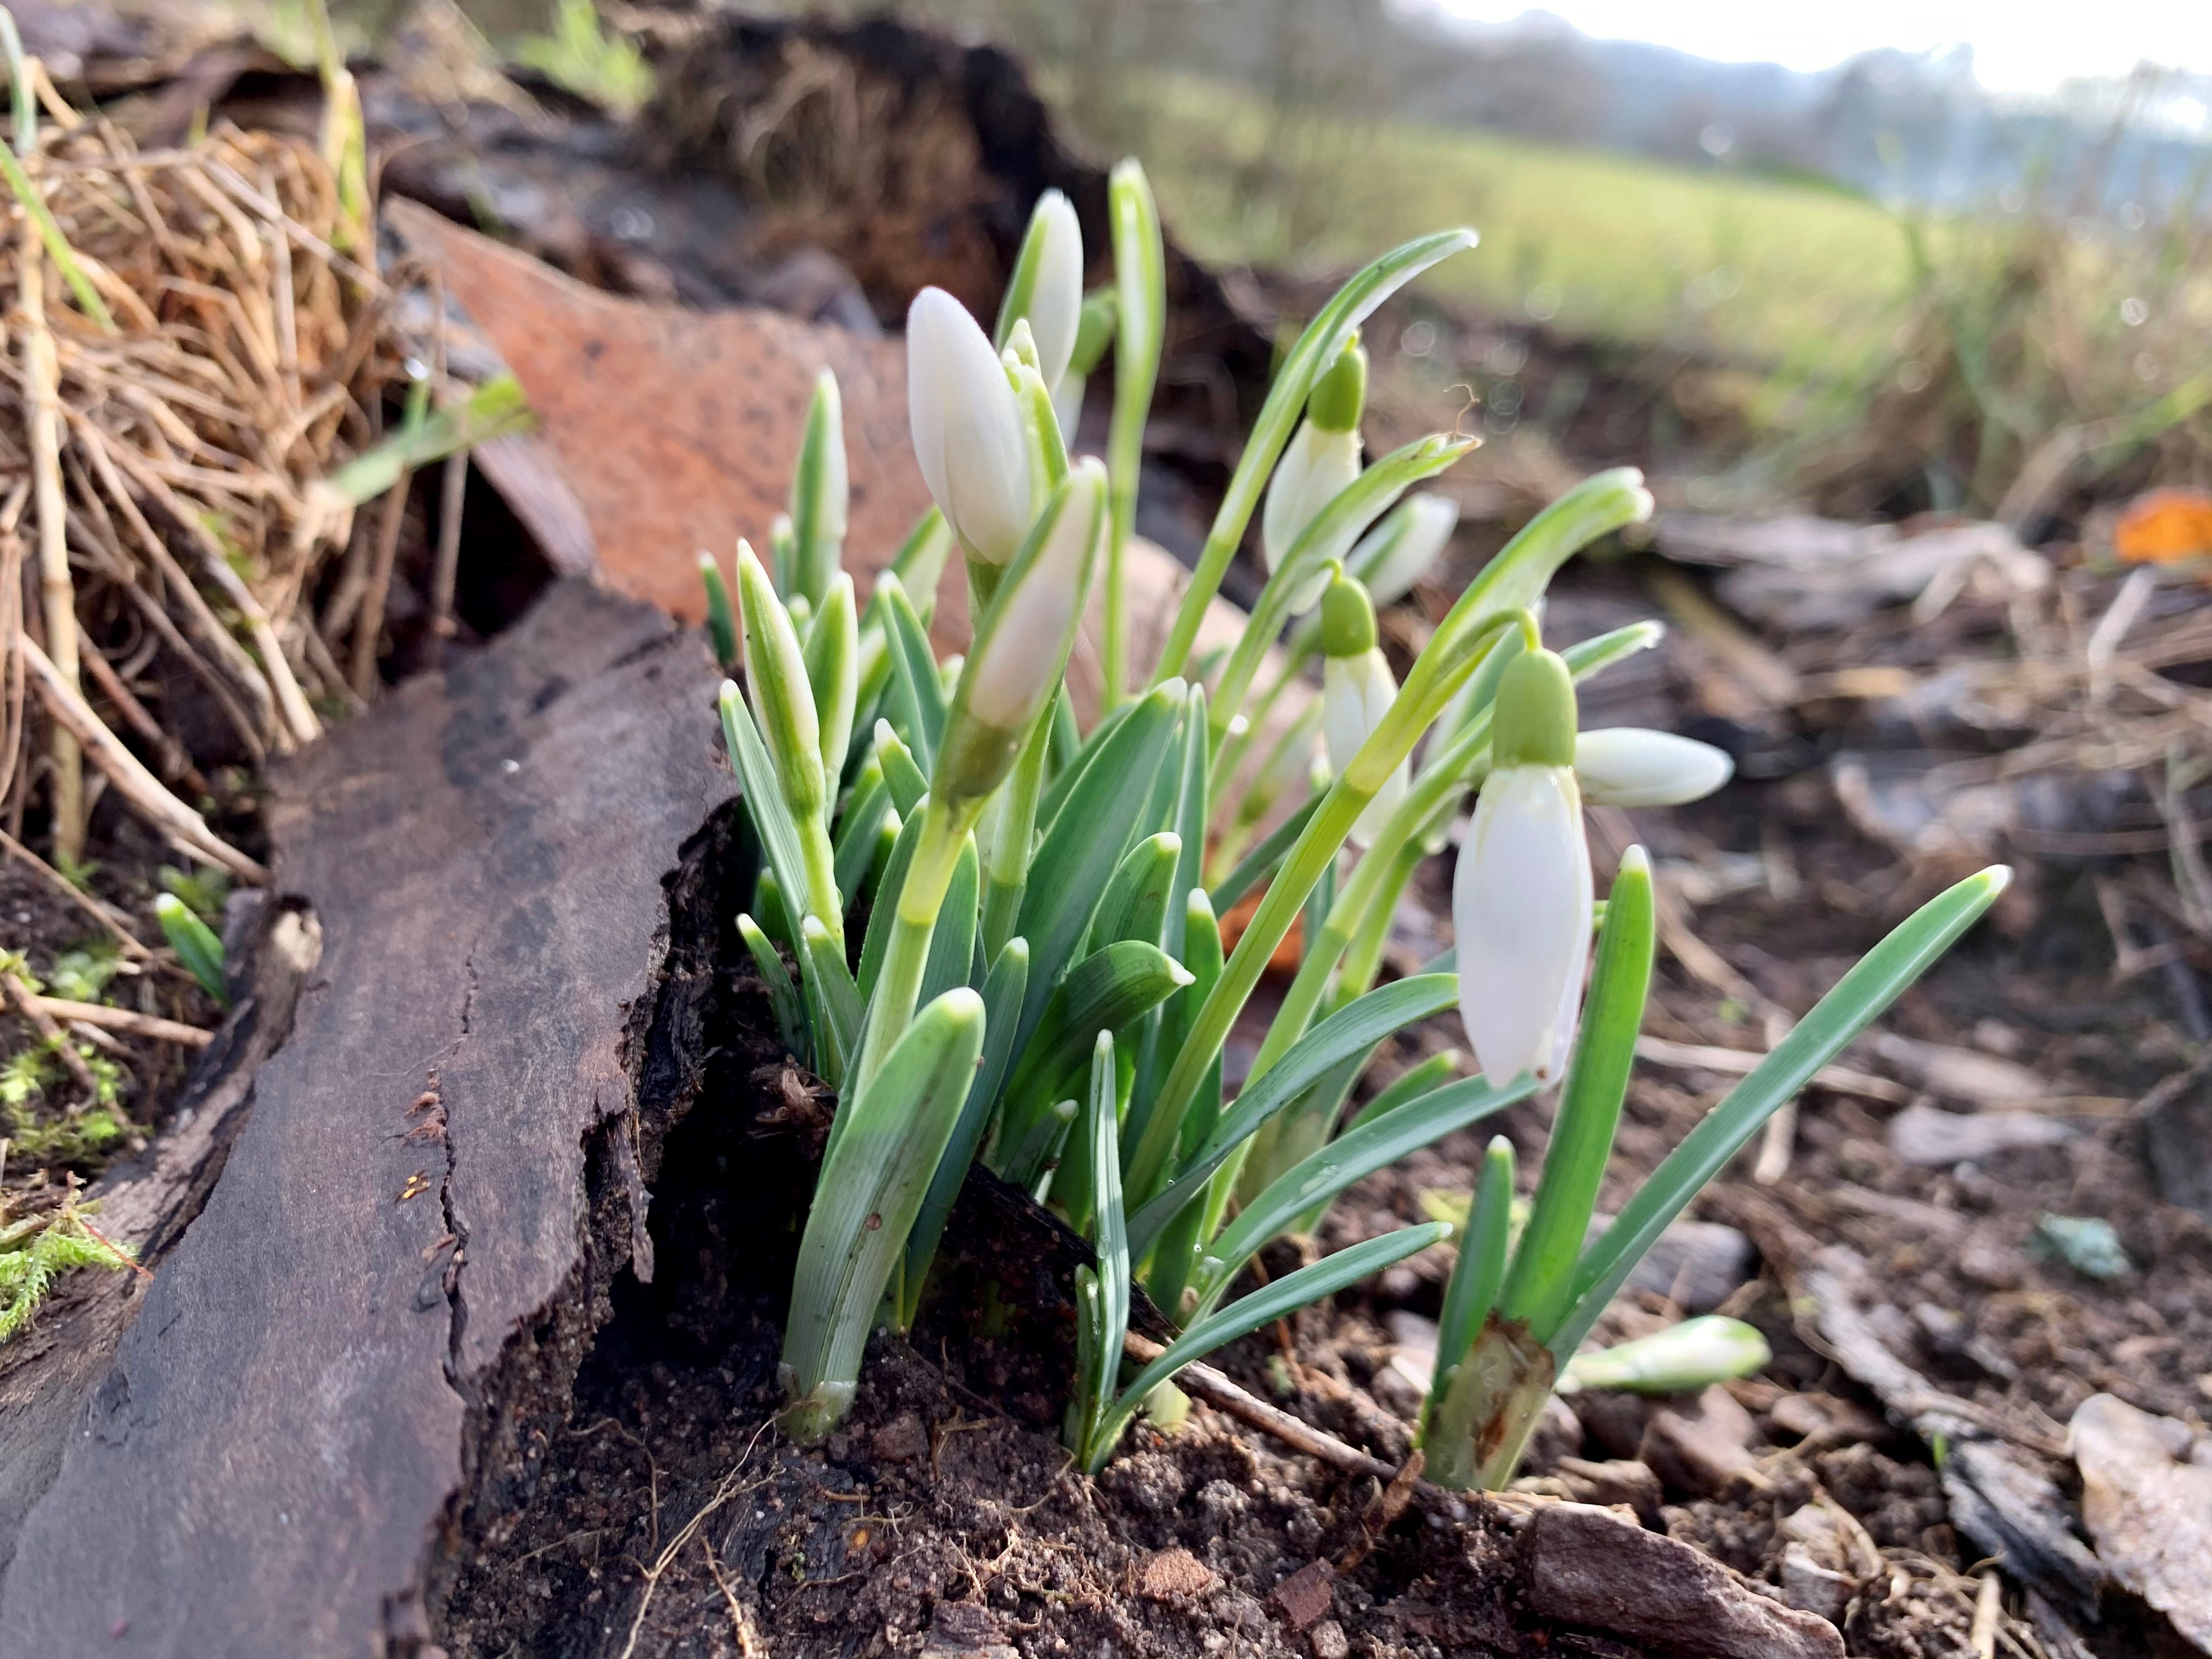
Schneegloeckchen, blumen, Fruehling, spring, garten, flowers, flower, plant, botany, terrestrial plant, grass, flowering plant, petal, galanthus, soil, landscape, herbaceous plant, gardening, snowdrop, perennial plant, herb, lily family, plant stem, sedge family, amaryllis family, tree, garden